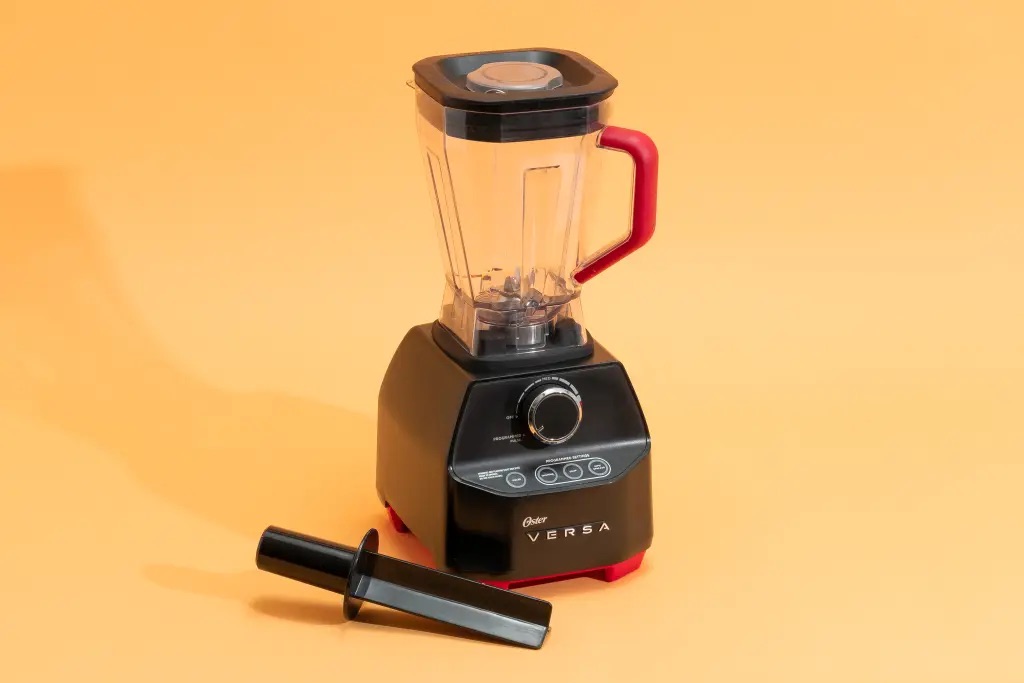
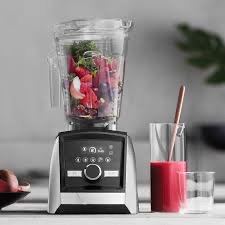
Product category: items_blender
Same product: no